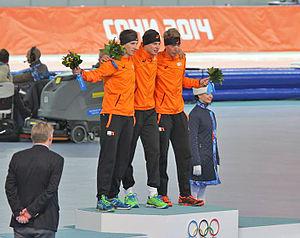
Le 5 000 mètres masculin de patinage de vitesse aux Jeux olympiques d'hiver de 2014 a lieu le 8 février 2014 à 15 h 30 au Centre de patinage Adler Arena, cela sera la première épreuve de patinage de vitesse lors de ces jeux. L'épreuve est présente depuis la première édition des Jeux en 1924.